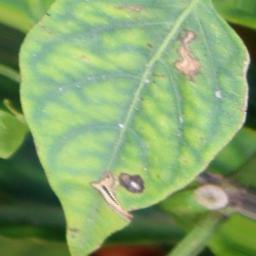
Label: nutritional